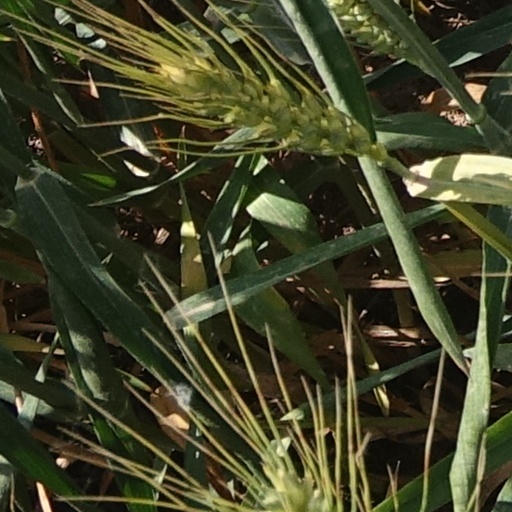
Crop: wheat